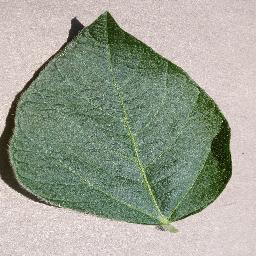
Label: Soybean___healthy